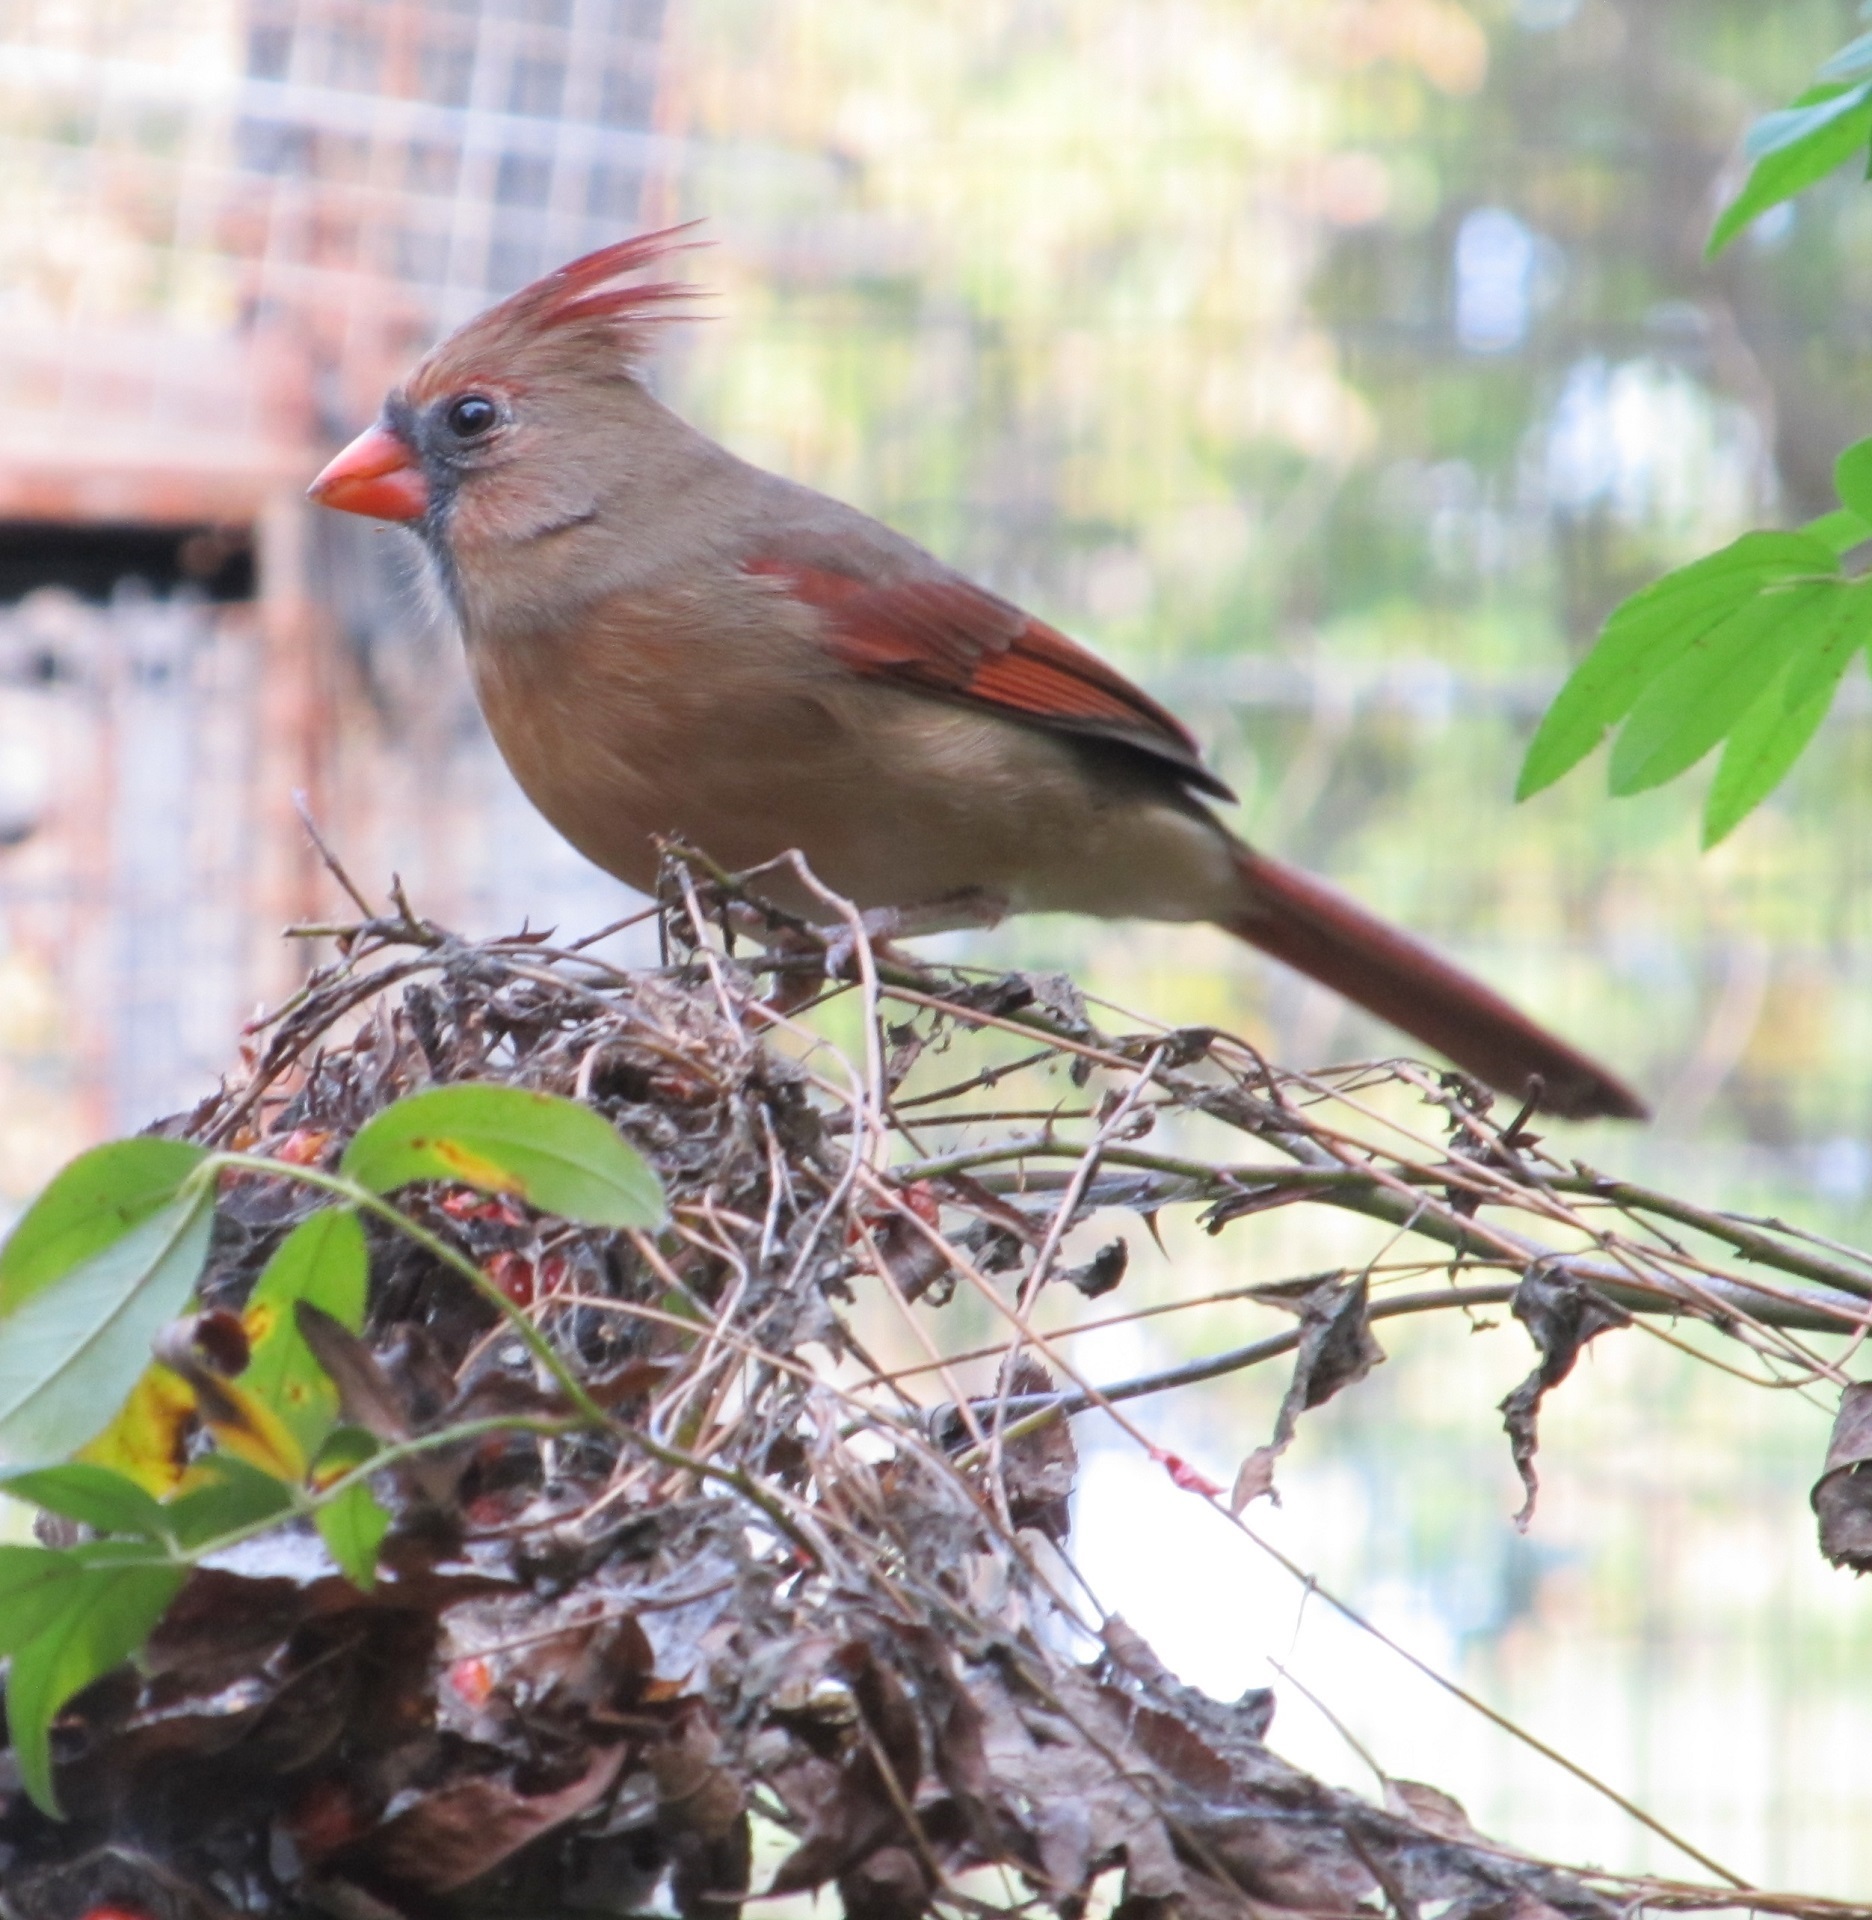
tree, nature, branch, bird, looking, male, wildlife, portrait, beak, robin, fauna, songbird, outdoors, feathers, vertebrate, finch, blackbird, redbird, cardinal, perched, old world flycatcher, perching bird, emberizidae, nightingale